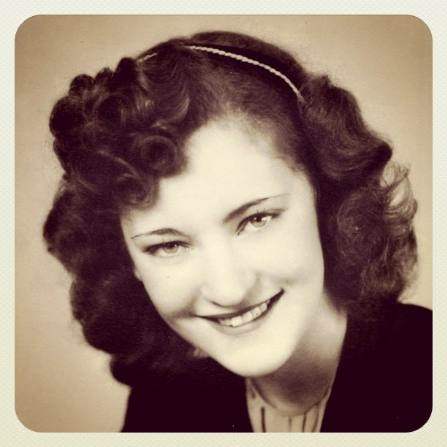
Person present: Yes